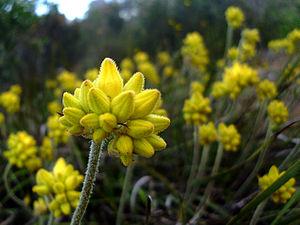
Conostylis aculeata
Conostylis est un genre de plante de la famille des Haemodoraceae endémique au sud-ouest de l'Australie-Occidentale.